Thompson Central Park New York Hotel

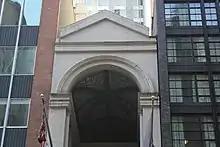
Secondary entrance, 57th Street

One of the hotel's restaurants is Burger Joint, a "speakeasy-style burger hut" behind the hotel's lobby curtain. The restaurant opened in 2002 and has since expanded to other locations. Burger Joint was ranked number two in "Eater New York" list of the "27 Top Burgers in NYC". People often queue in the restaurant's entrance corridor, which is marked by a simple neon sign of a hamburger.